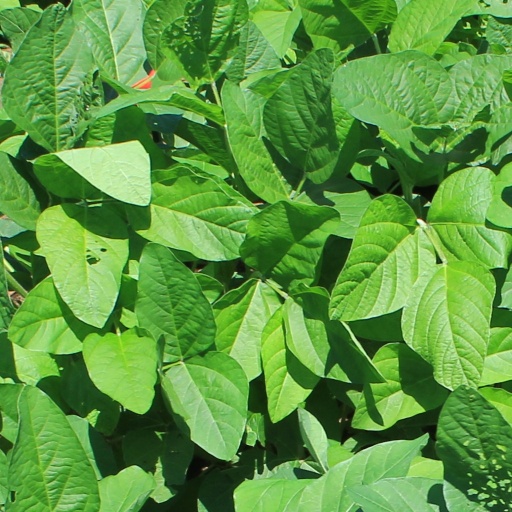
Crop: soybean